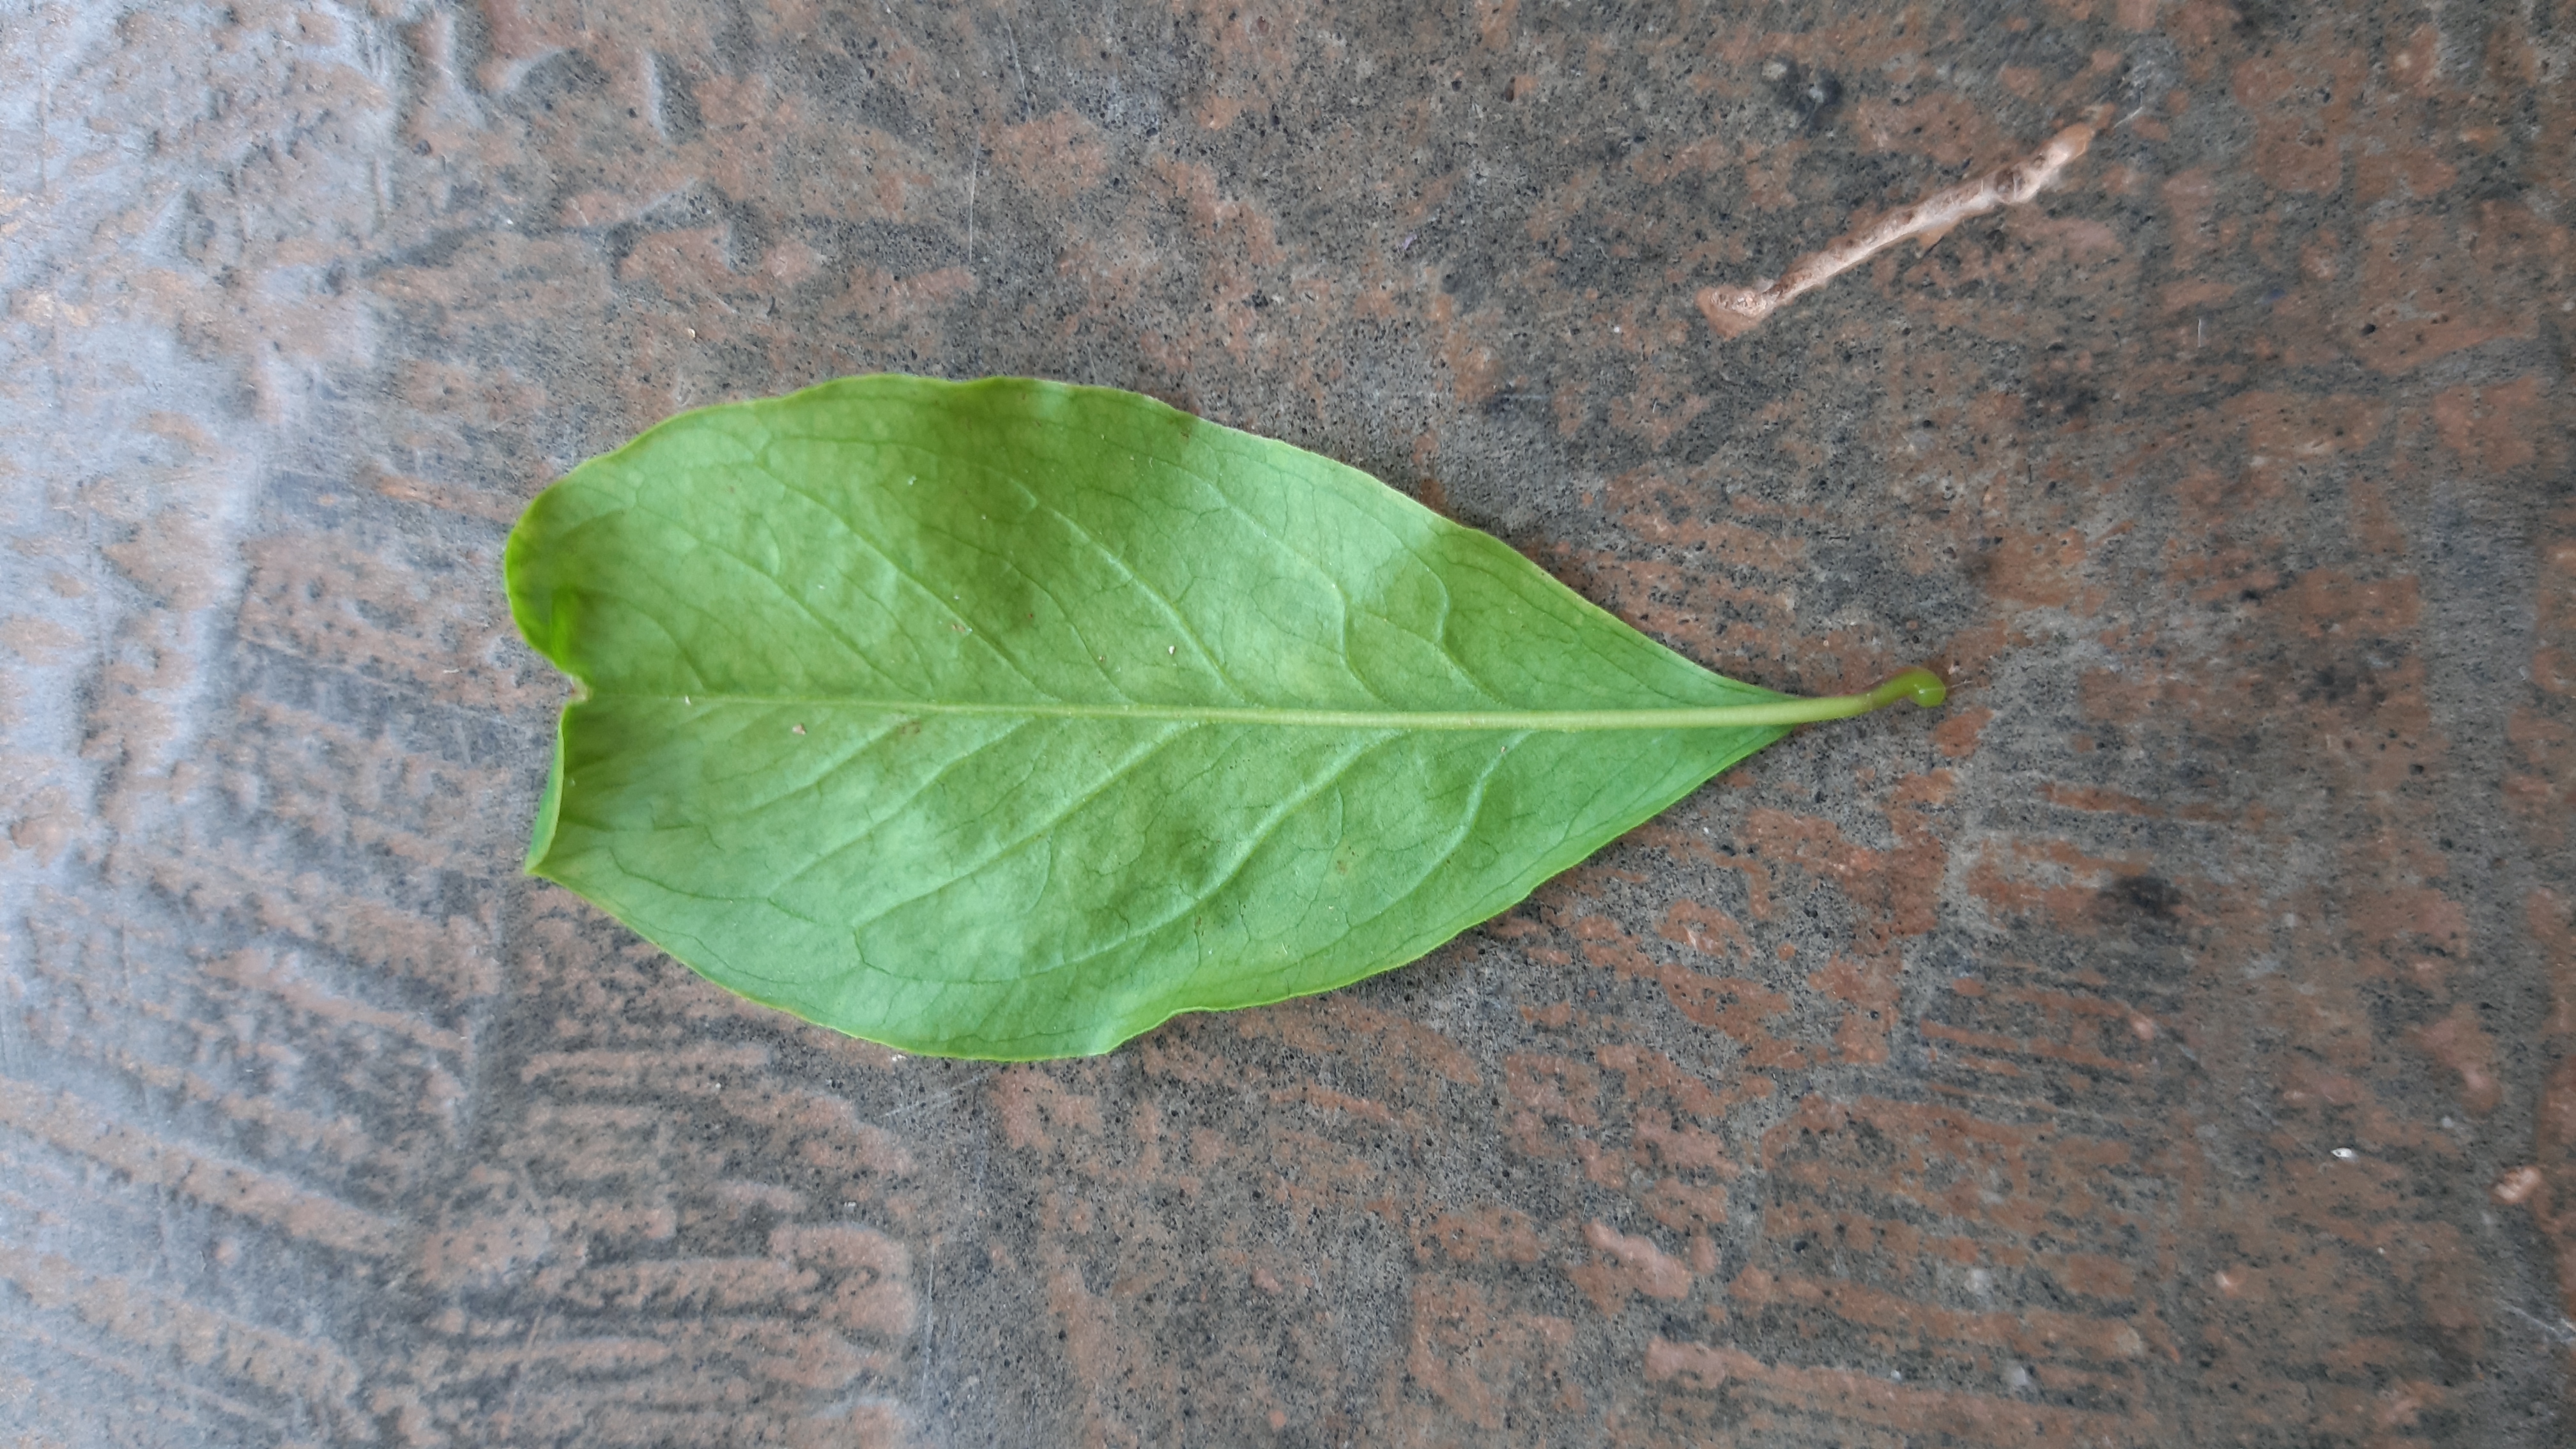
Plant: Pomoegranate